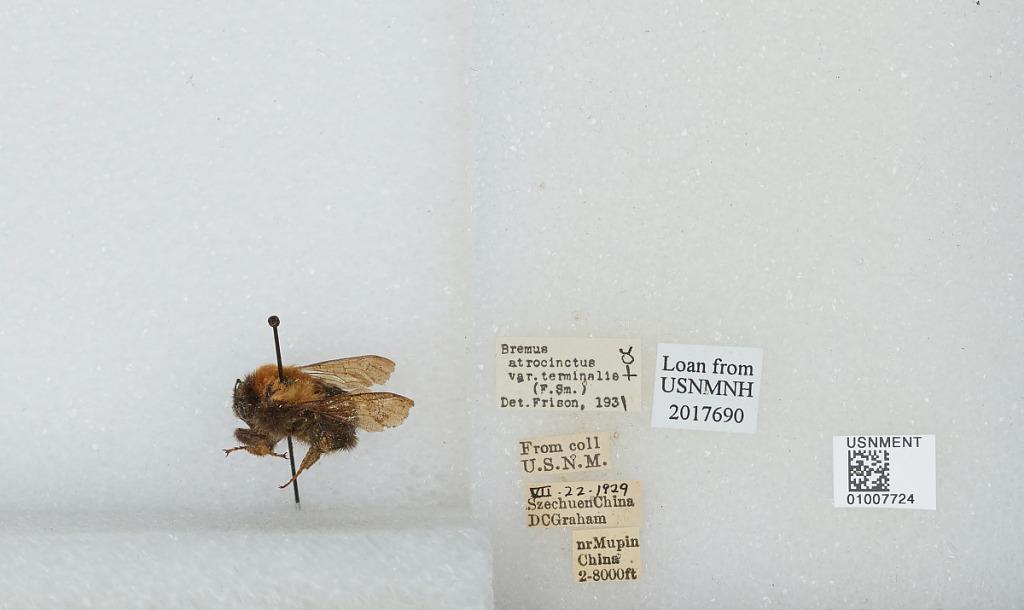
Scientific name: Bombus (Festivobombus) festivus Smith
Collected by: D. Graham
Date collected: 1929-7-22
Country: China
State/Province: Sichuan
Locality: near Muping, formerly Mupin
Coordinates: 30.3692, 102.814
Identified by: Frison